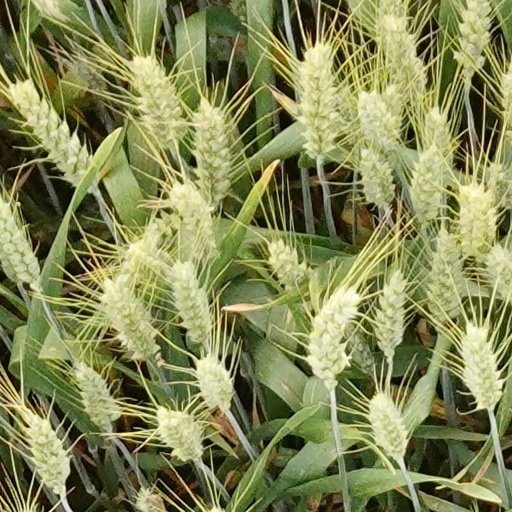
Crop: wheat